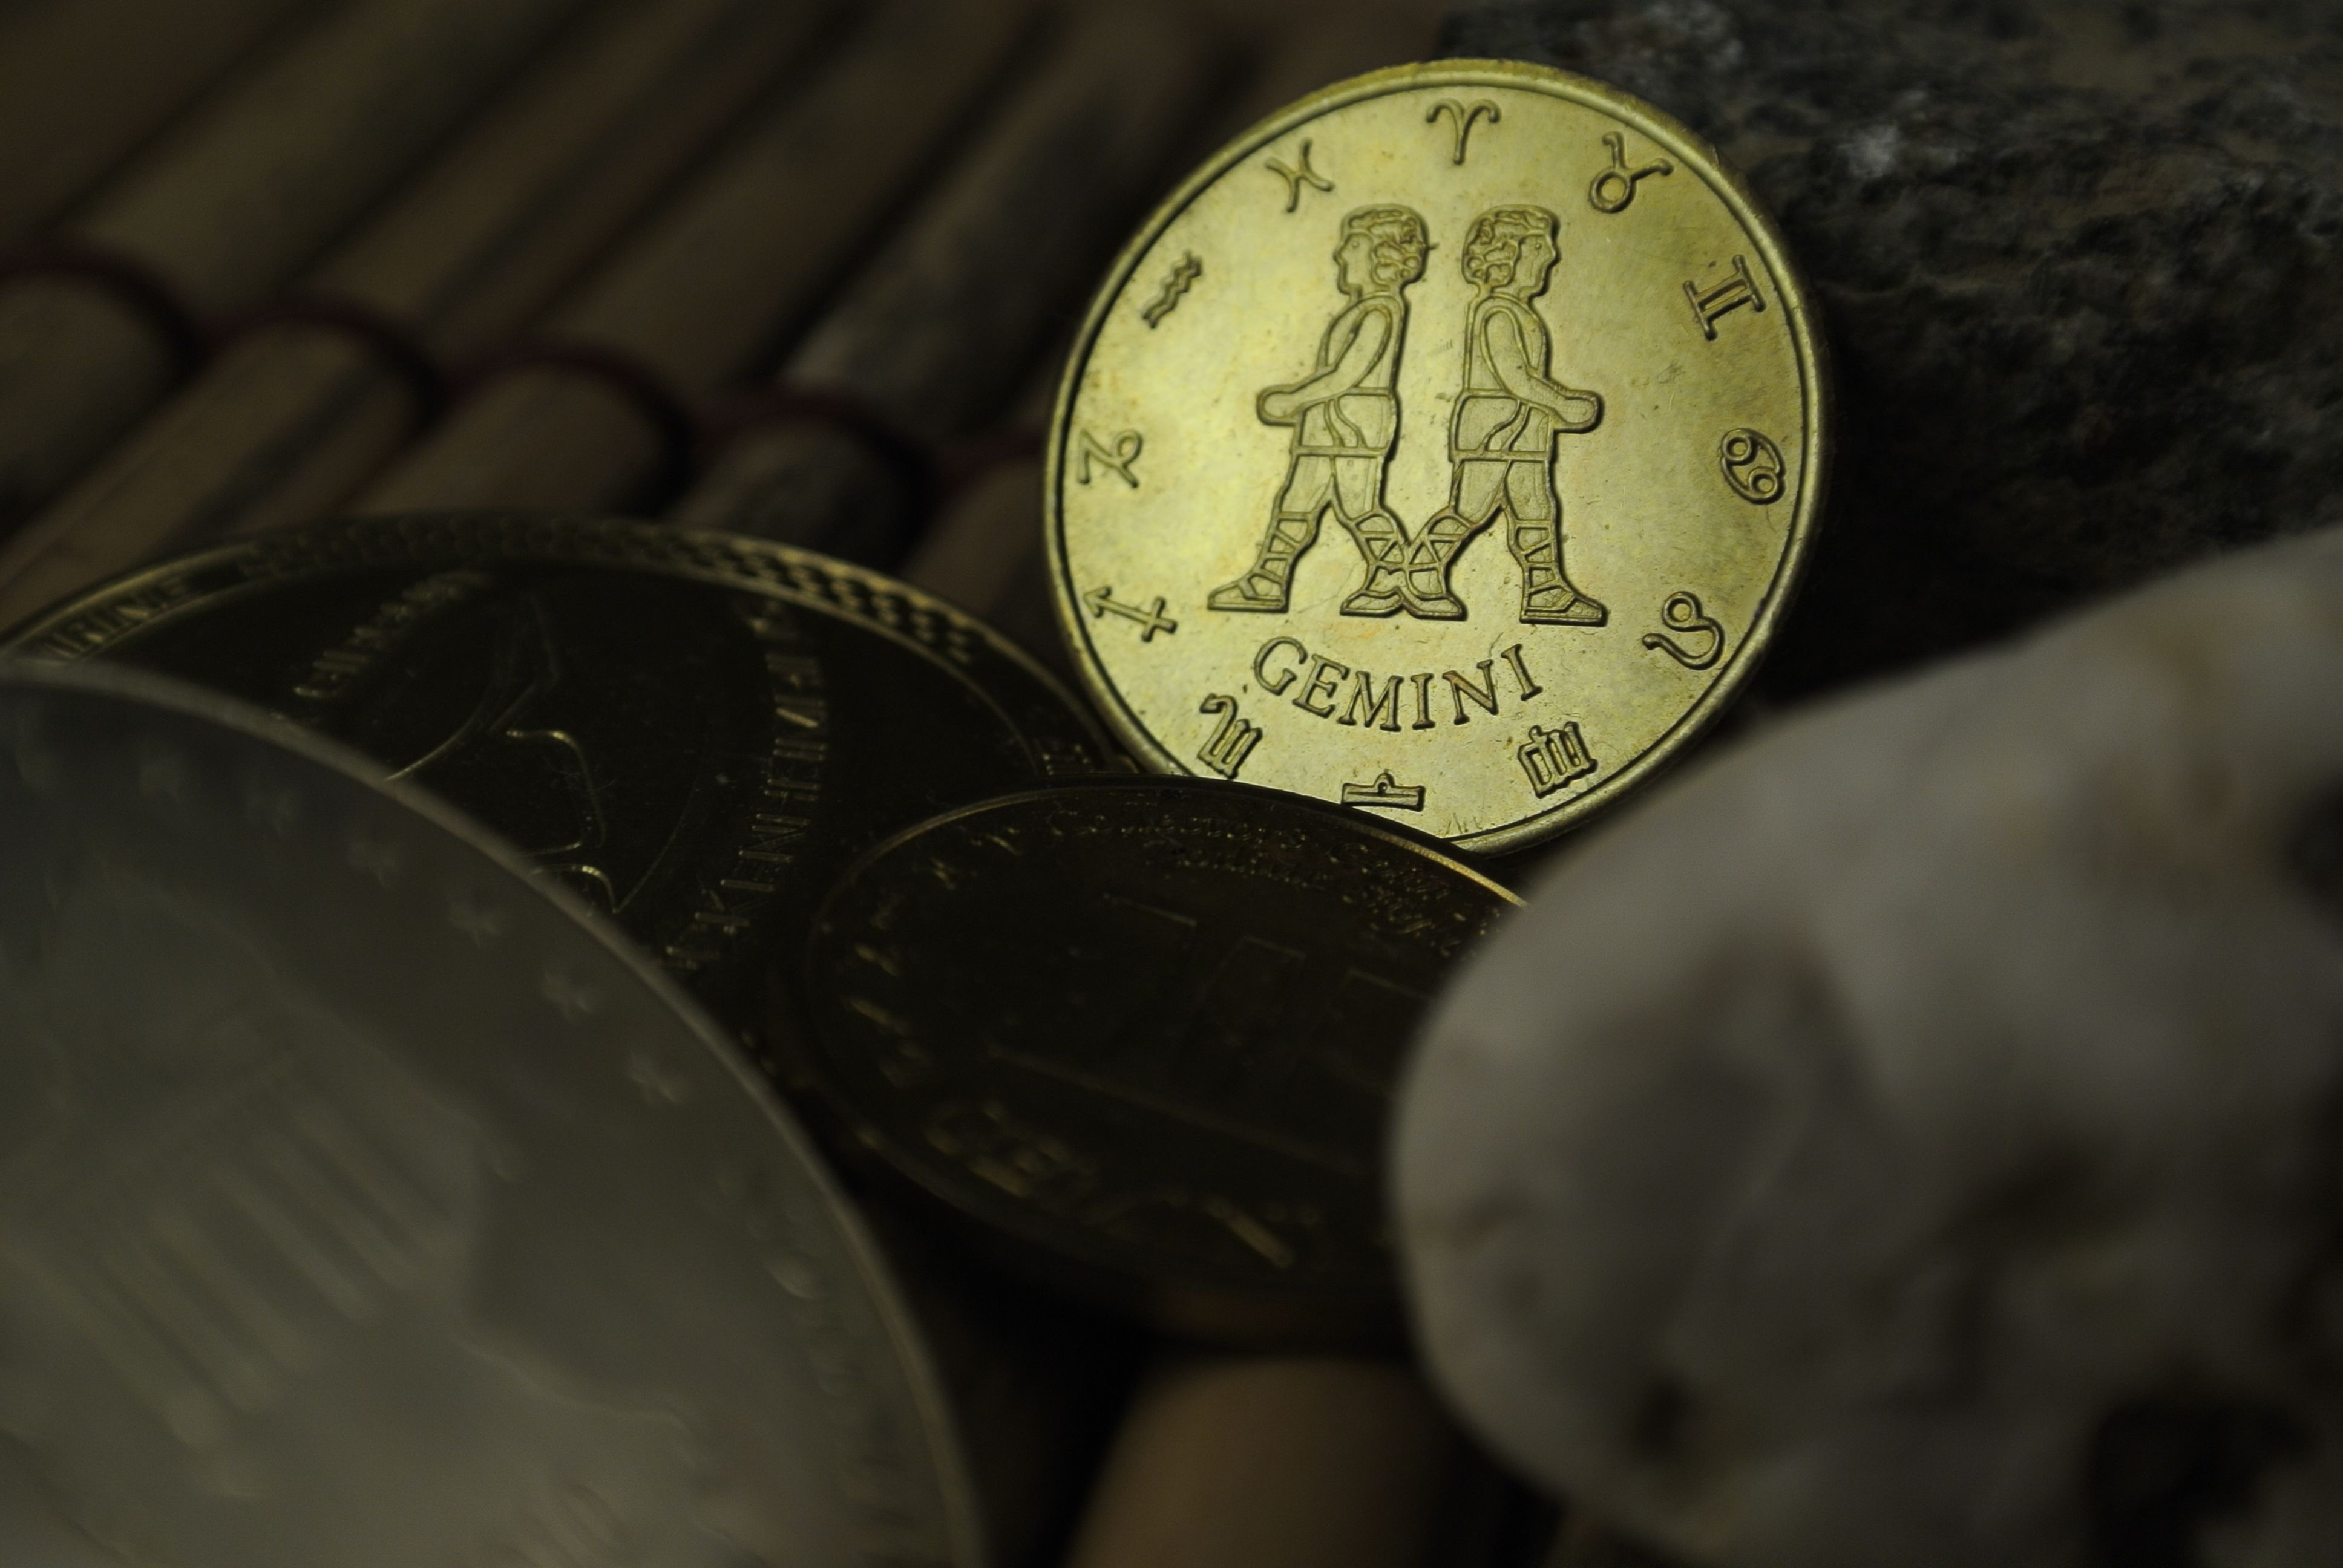
hand, metal, money, close up, currency, coin, shape, gemini, twins, locket, zodiac sign